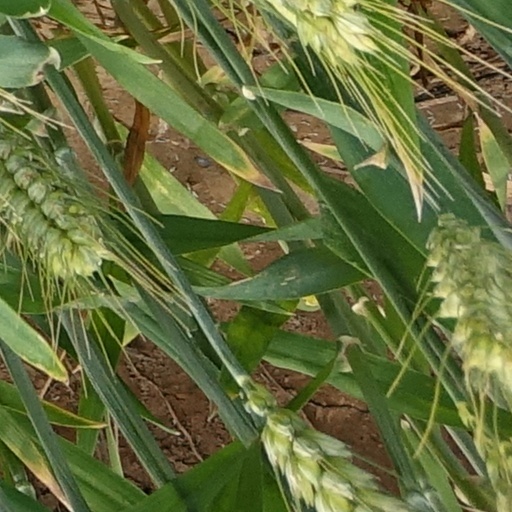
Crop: wheat